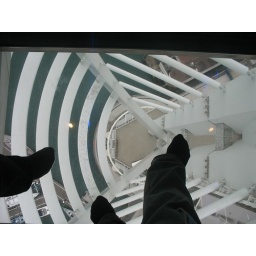
The glass floor in the Spinnaker Tower (that's a 100m drop)